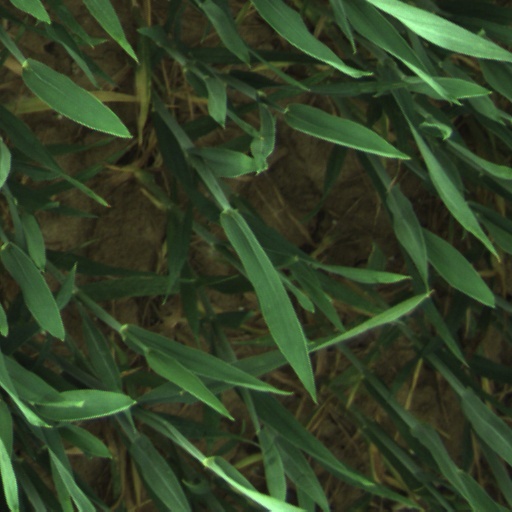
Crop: wheat